Sugamana Raagangal

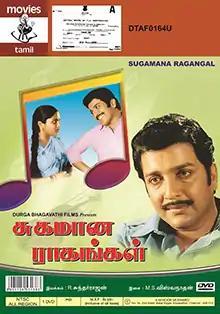
DVD cover

Sugamana Raagangal is a 1985 Indian Tamil-language film written and directed by R. Sundarrajan. The film stars Sivakumar, Saritha, Jeevitha and Rajeev. It was released on 3 May 1985.